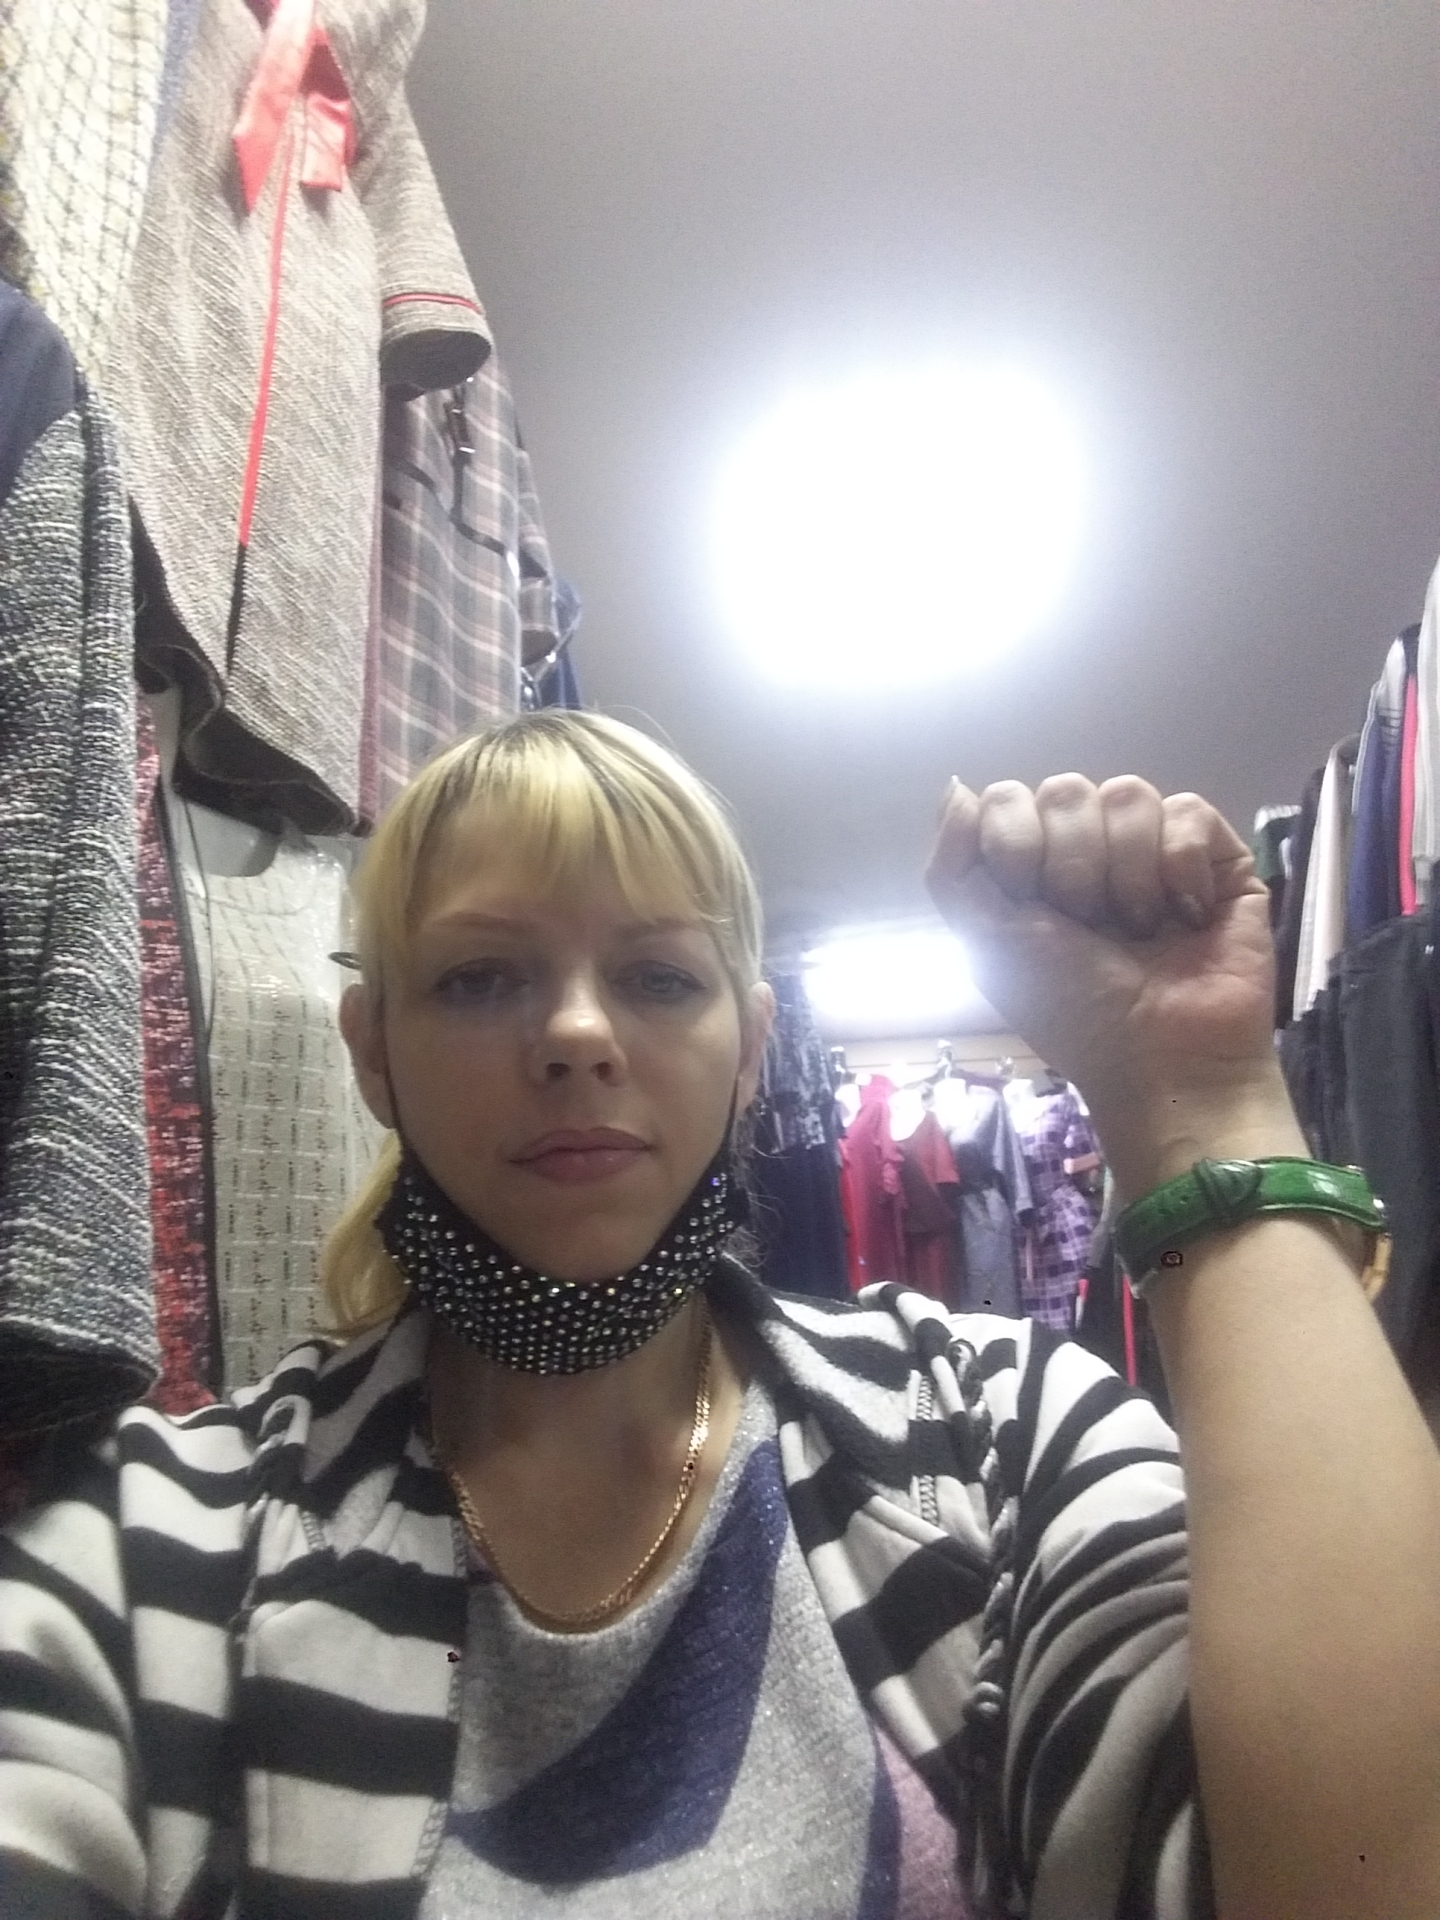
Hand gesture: fist